Question: Please indicate a possible affordance area of the baseball bat that can be used for holding.
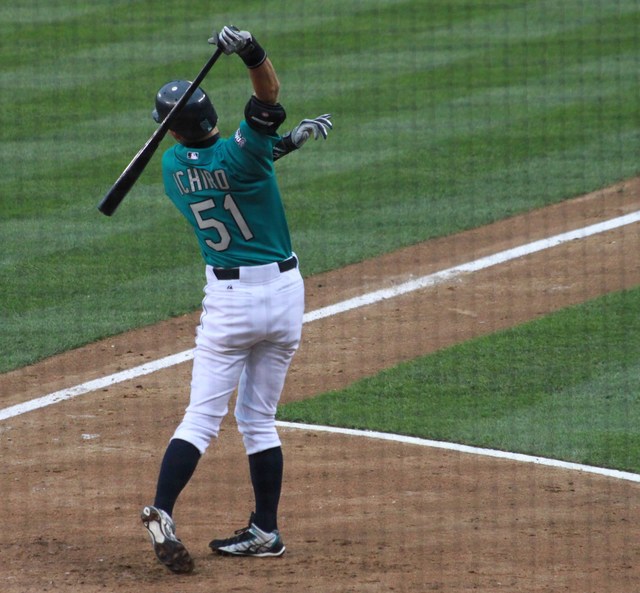
Answer: [162.5, 11, 248.5, 131]